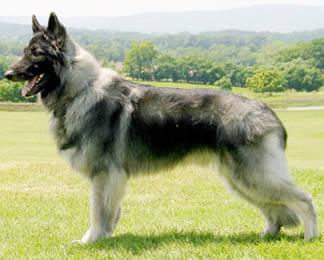
German_shepherd